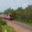
Label: train